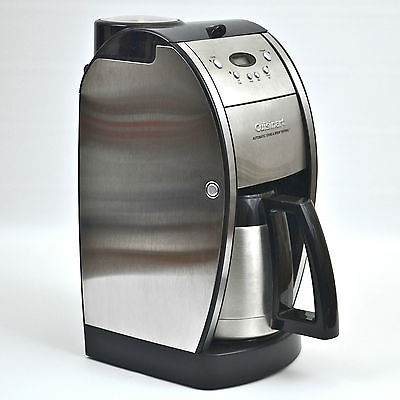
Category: coffee maker